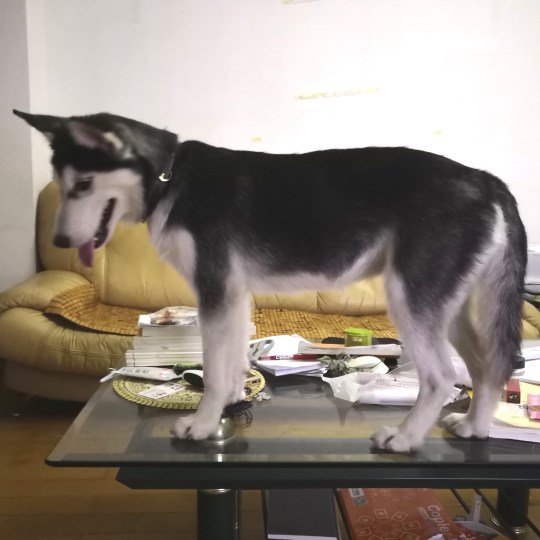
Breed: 1160-n000003-Siberian_husky